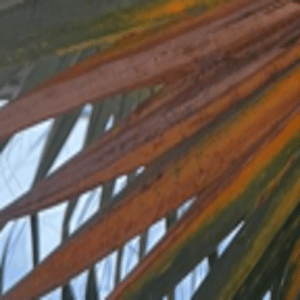
Label: Manganese Deficiency